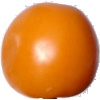
Label: yellow_tomato